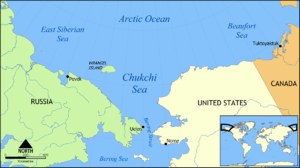
Wrangeløen
Wrangeløens placering mellem Tjuktjerhavet og Østsibiriske hav
Wrangeløen er en ø i Ishavet mellem Tjuktjerhavet og Østsibiriske hav ud for det sibiriske fastlands nordøstlige kyst i Tjukotkas autonome okrug i Rusland. 180°-meridianen går tværs over øen. Datolinjen er forskudt mod øst for at undgå at krydse Wrangeløen og Tjuktjerhalvøen på fastlandet. Øen er 7.300 km² stor og 125 km lang på det bredeste. Højeste punkt hedder Sovjetskaja-bjerget, 1.096 m.o.h.. På grund af det rige dyreliv og et endemisk plantesamfund blev øen optaget på UNESCOs liste over verdens kultur- og naturarvsteder år 2000.